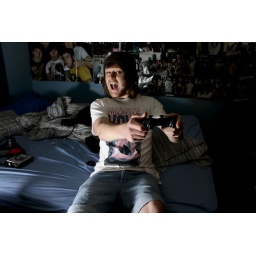
view in large430ex ll left of camera refecting off white paper